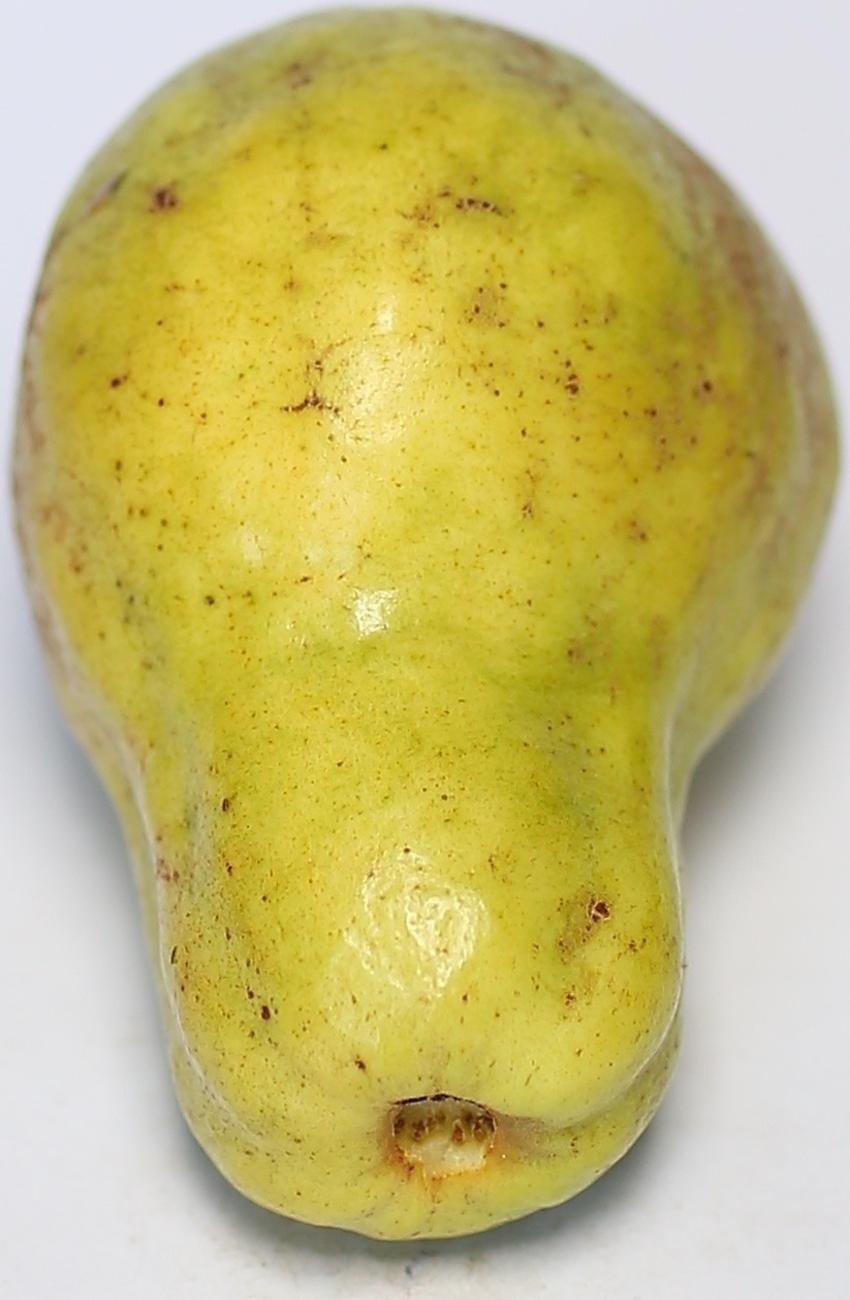
Maturity: mature-green
Variety: local-sindhi